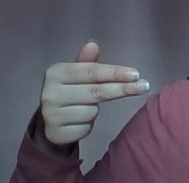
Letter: ghain